FC Stumbras

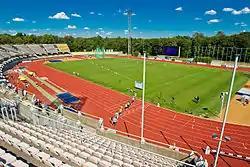
Darius and Girėnas Stadium

The club plays its home matches at the Darius and Girėnas Stadium. Stadium is a multi-use stadium in the Ąžuolynas park in Žaliakalnis district of Kaunas, Lithuania. The all-seater stadium holds 9,180. In 1998 the stadium was renovated according to UEFA regulations, and in 2005 it was modernised with the installation of the biggest stadium television screen in the Baltic states.